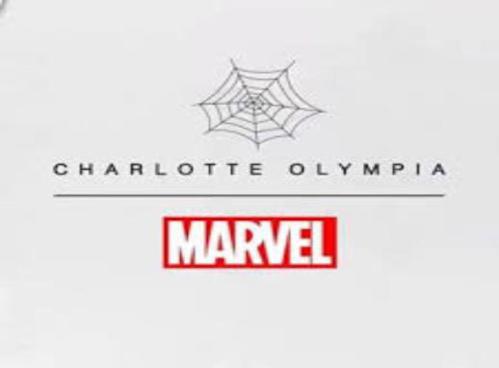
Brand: charlotte olympia
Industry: Clothes